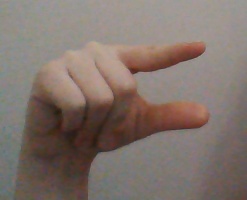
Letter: dal